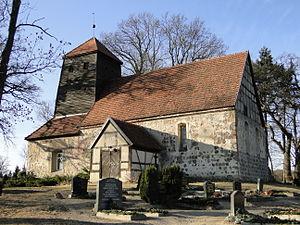
Feldberger Seenlandschaft est une commune d'Allemagne située dans le Land de Mecklembourg-Poméranie-Occidentale et l'arrondissement du Plateau des lacs mecklembourgeois.